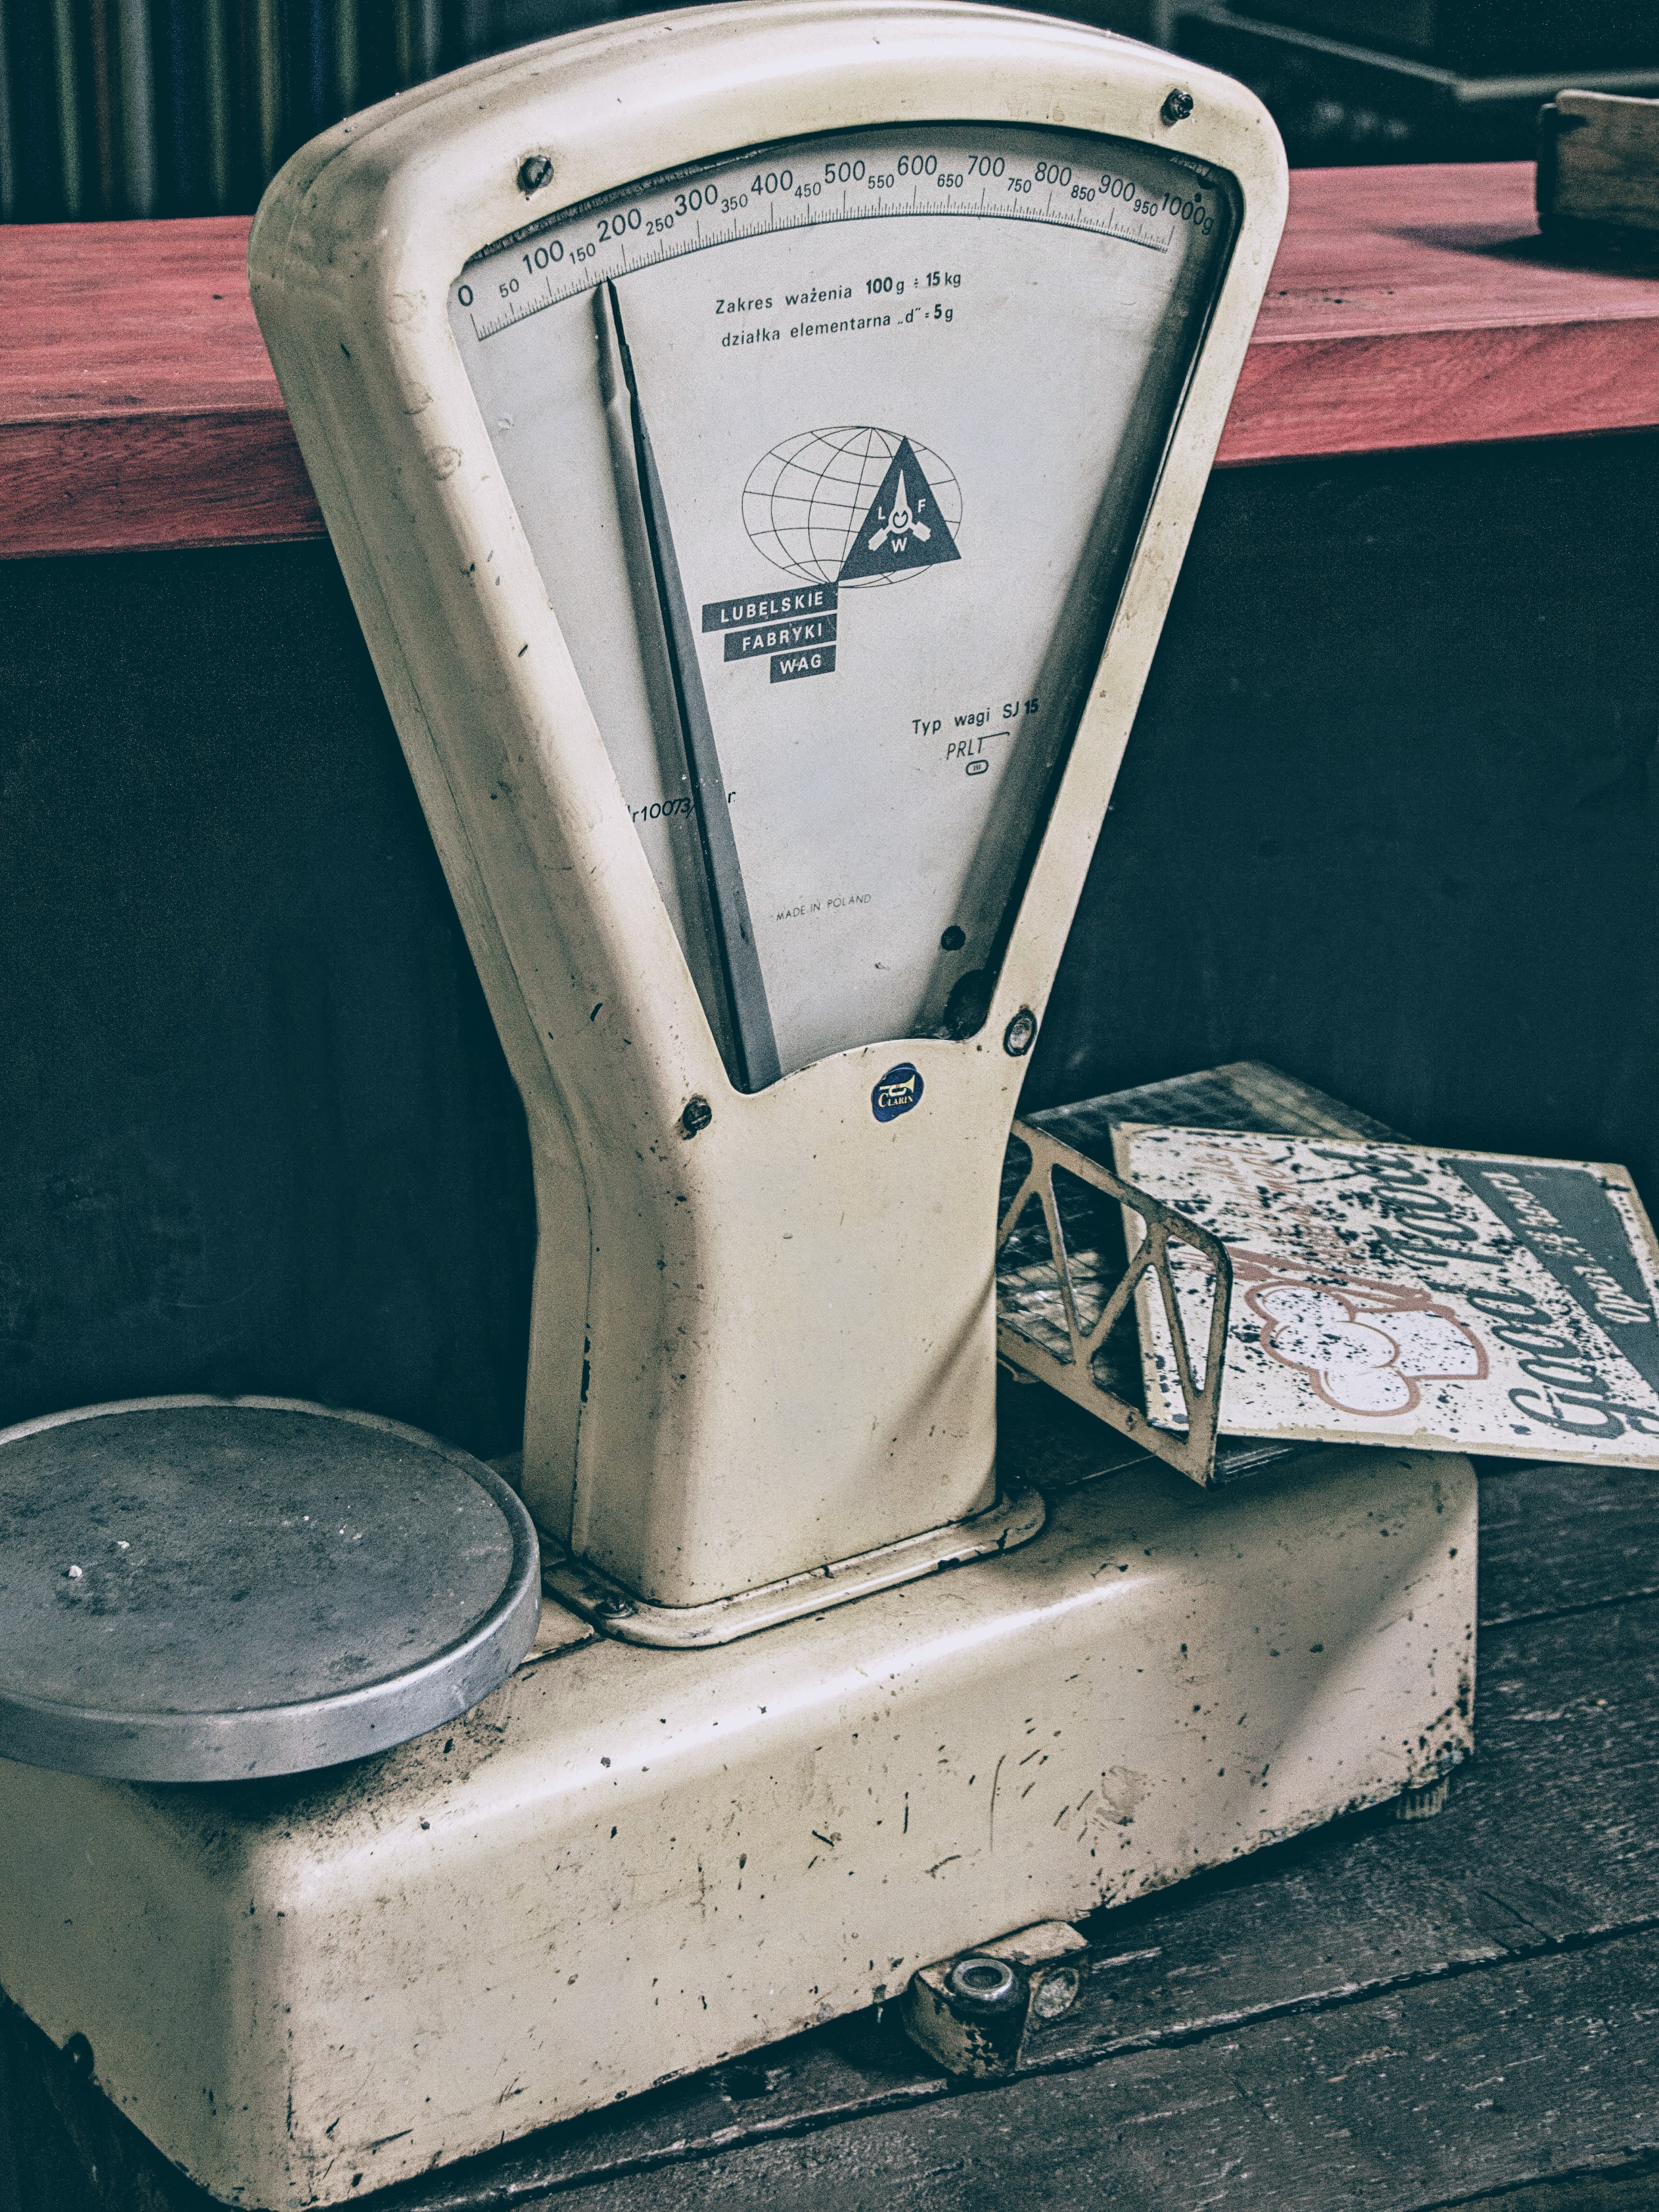
measuring instrument, scale